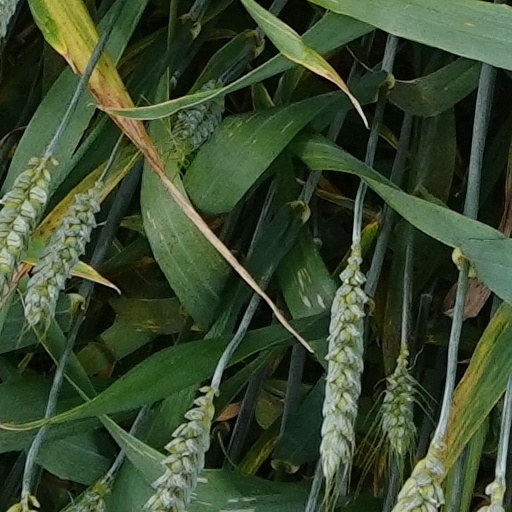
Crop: wheat